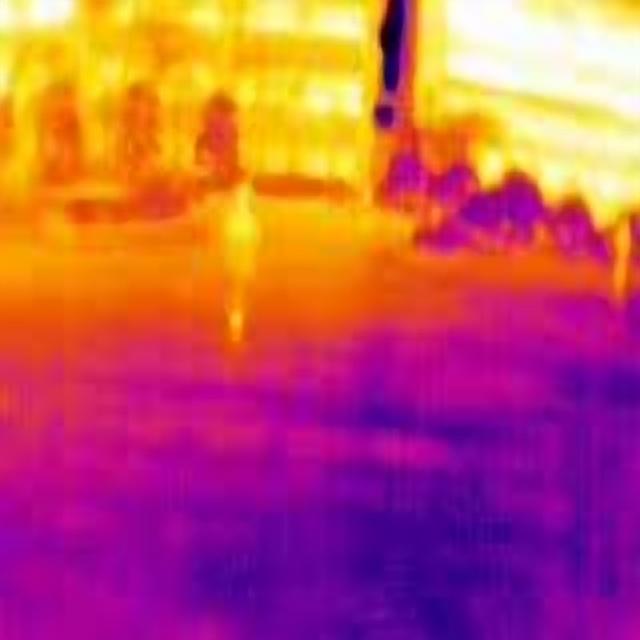
Detected objects:
label: person